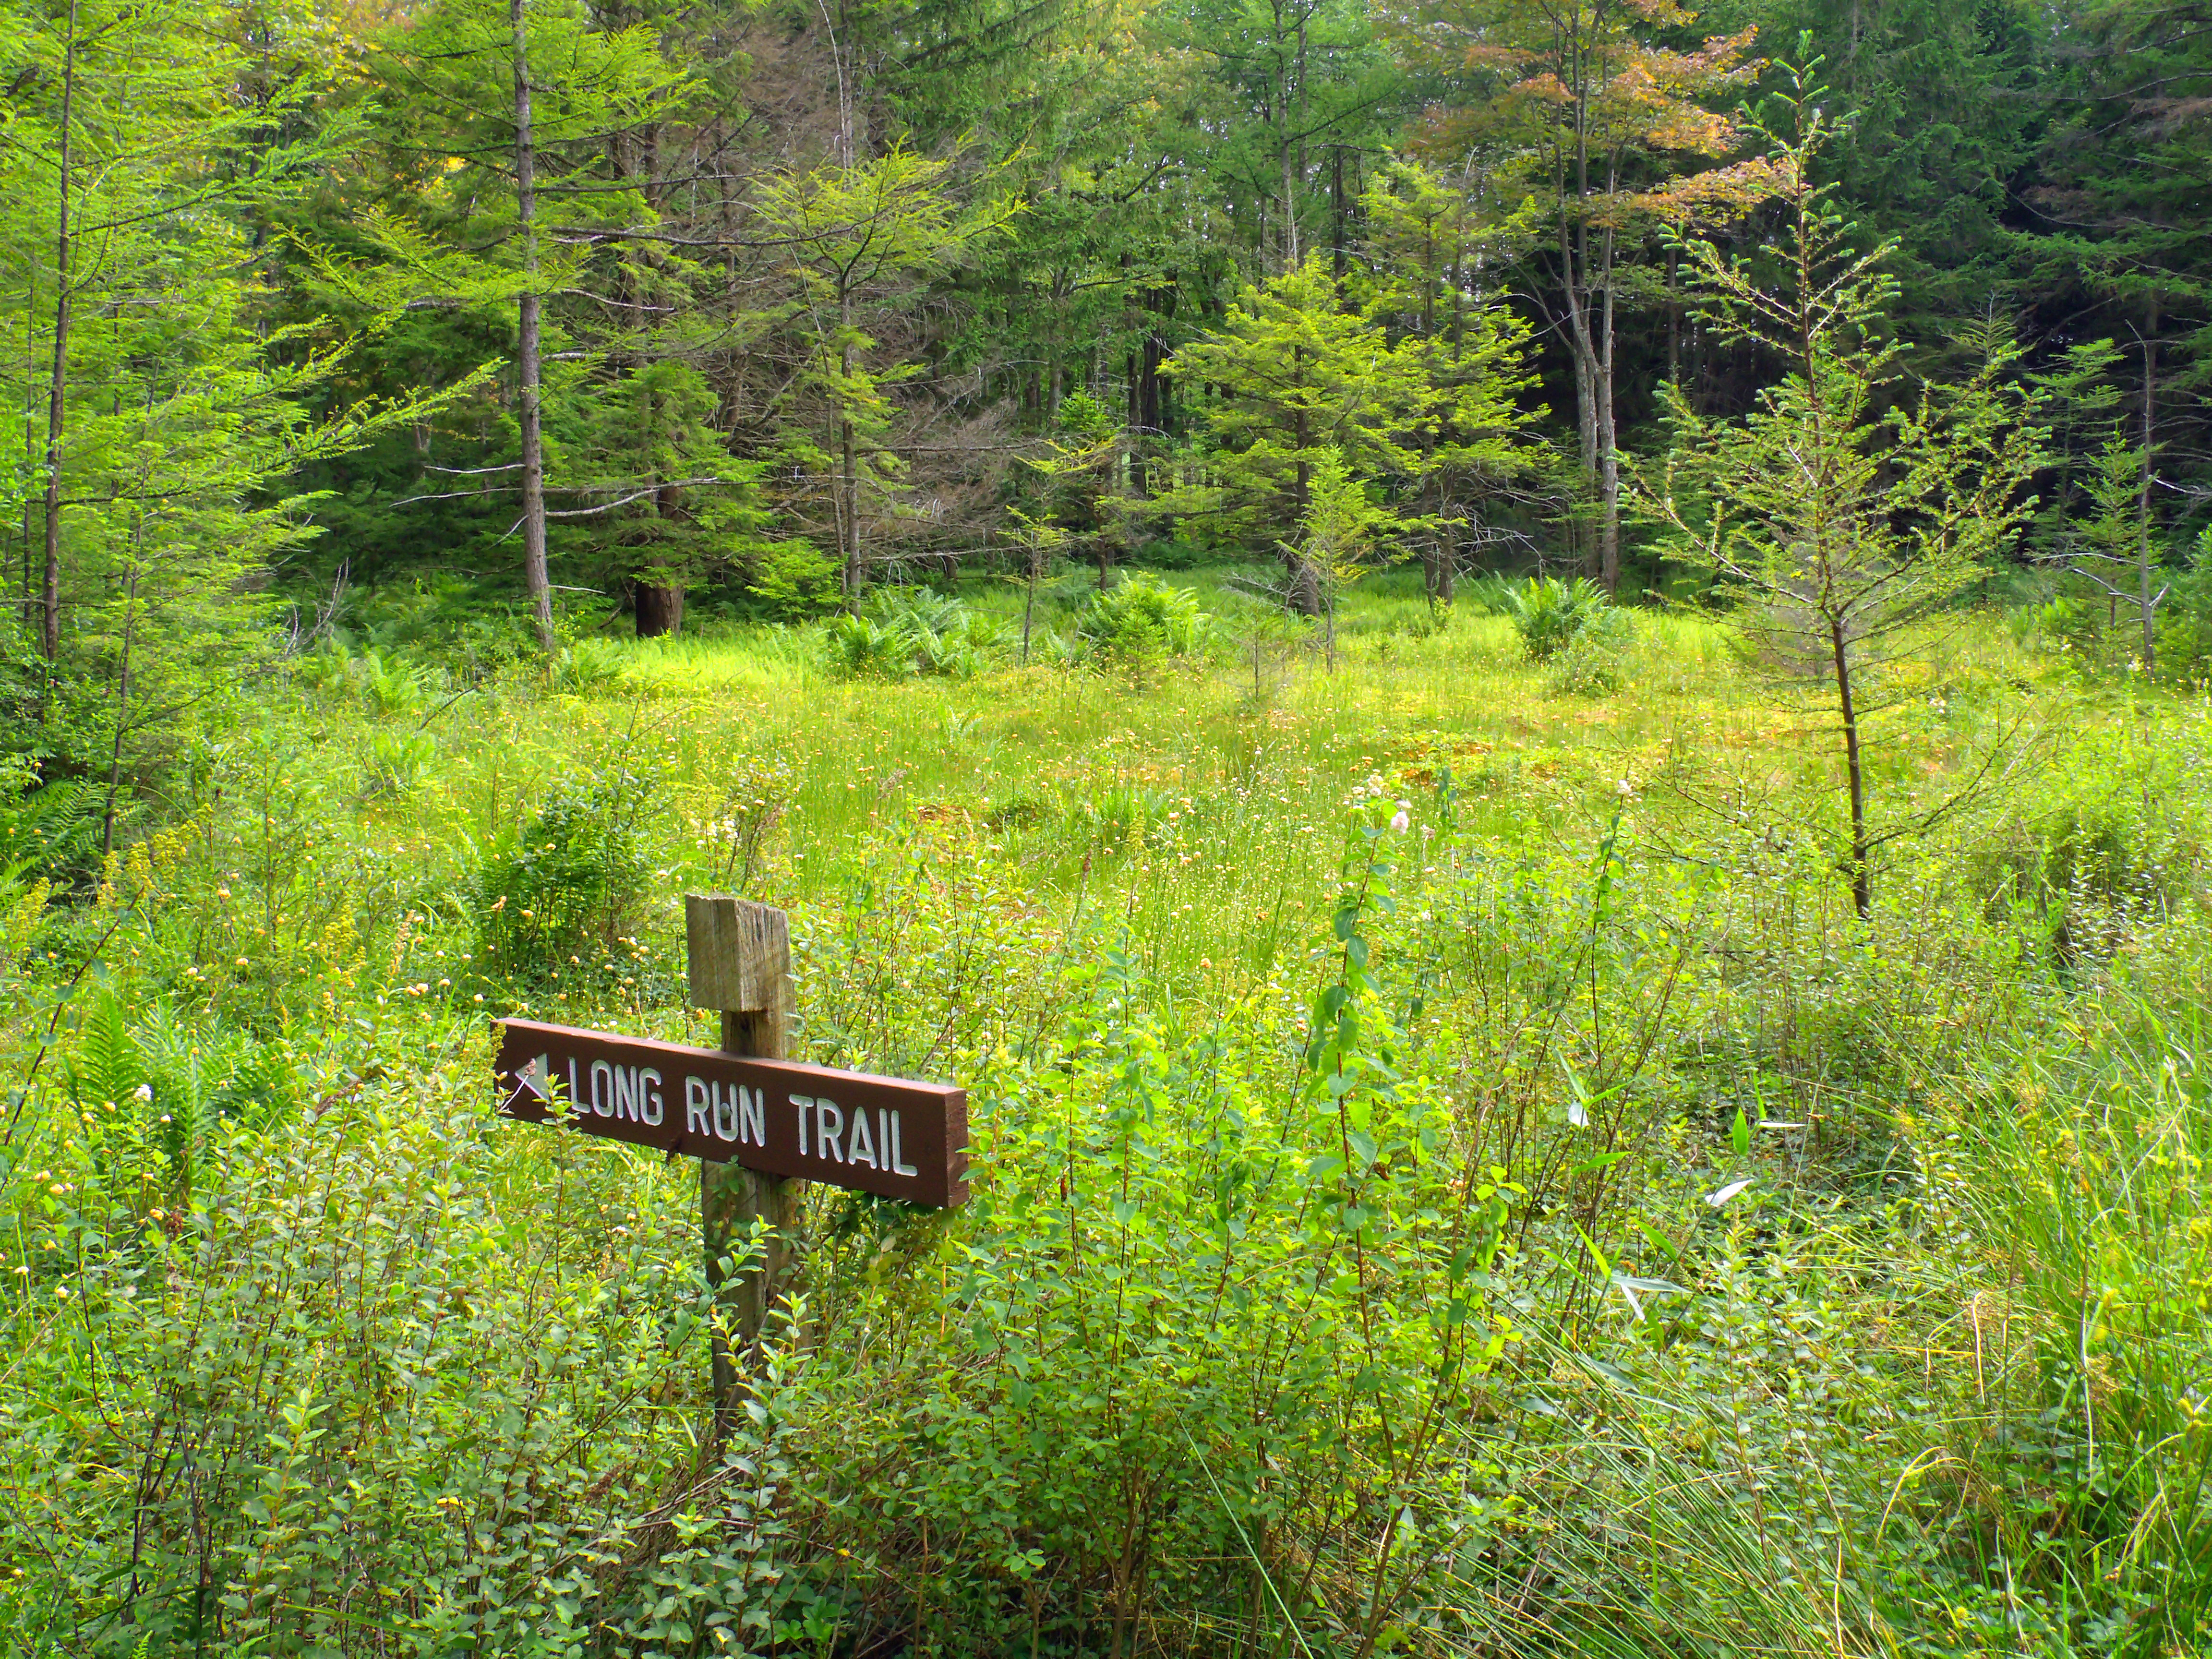
tree, nature, forest, grass, wilderness, hiking, trail, meadow, prairie, summer, sign, stream, green, jungle, pasture, ridge, trees, creativecommons, vegetation, shrubs, trailsign, wetland, headwaters, lycomingcounty, pennsylvania, endlessmountains, loyalsockstateforest, sedges, bog, borealconiferbog, oldloggerspath, sullivanmountain, quakingbog, ellentonridgeroad, ellentongrade, woodland, habitat, ecosystem, rural area, nature reserve, longruntrail, biome, old growth forest, natural environment, geographical feature, temperate broadleaf and mixed forest, temperate coniferous forest